Highland Village Museum/An Clachan Gàidhealach

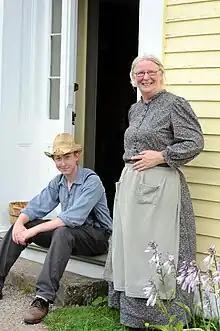
Highland Village Museum costumed animators ready to welcome visitors

The roots of Gaelic Nova Scotia are found in the Highlands and Islands of Scotland where significant socio-economic changes in the 18th century disrupted a pastoral life-style. These changes prompted many to emigrate to Nova Scotia.